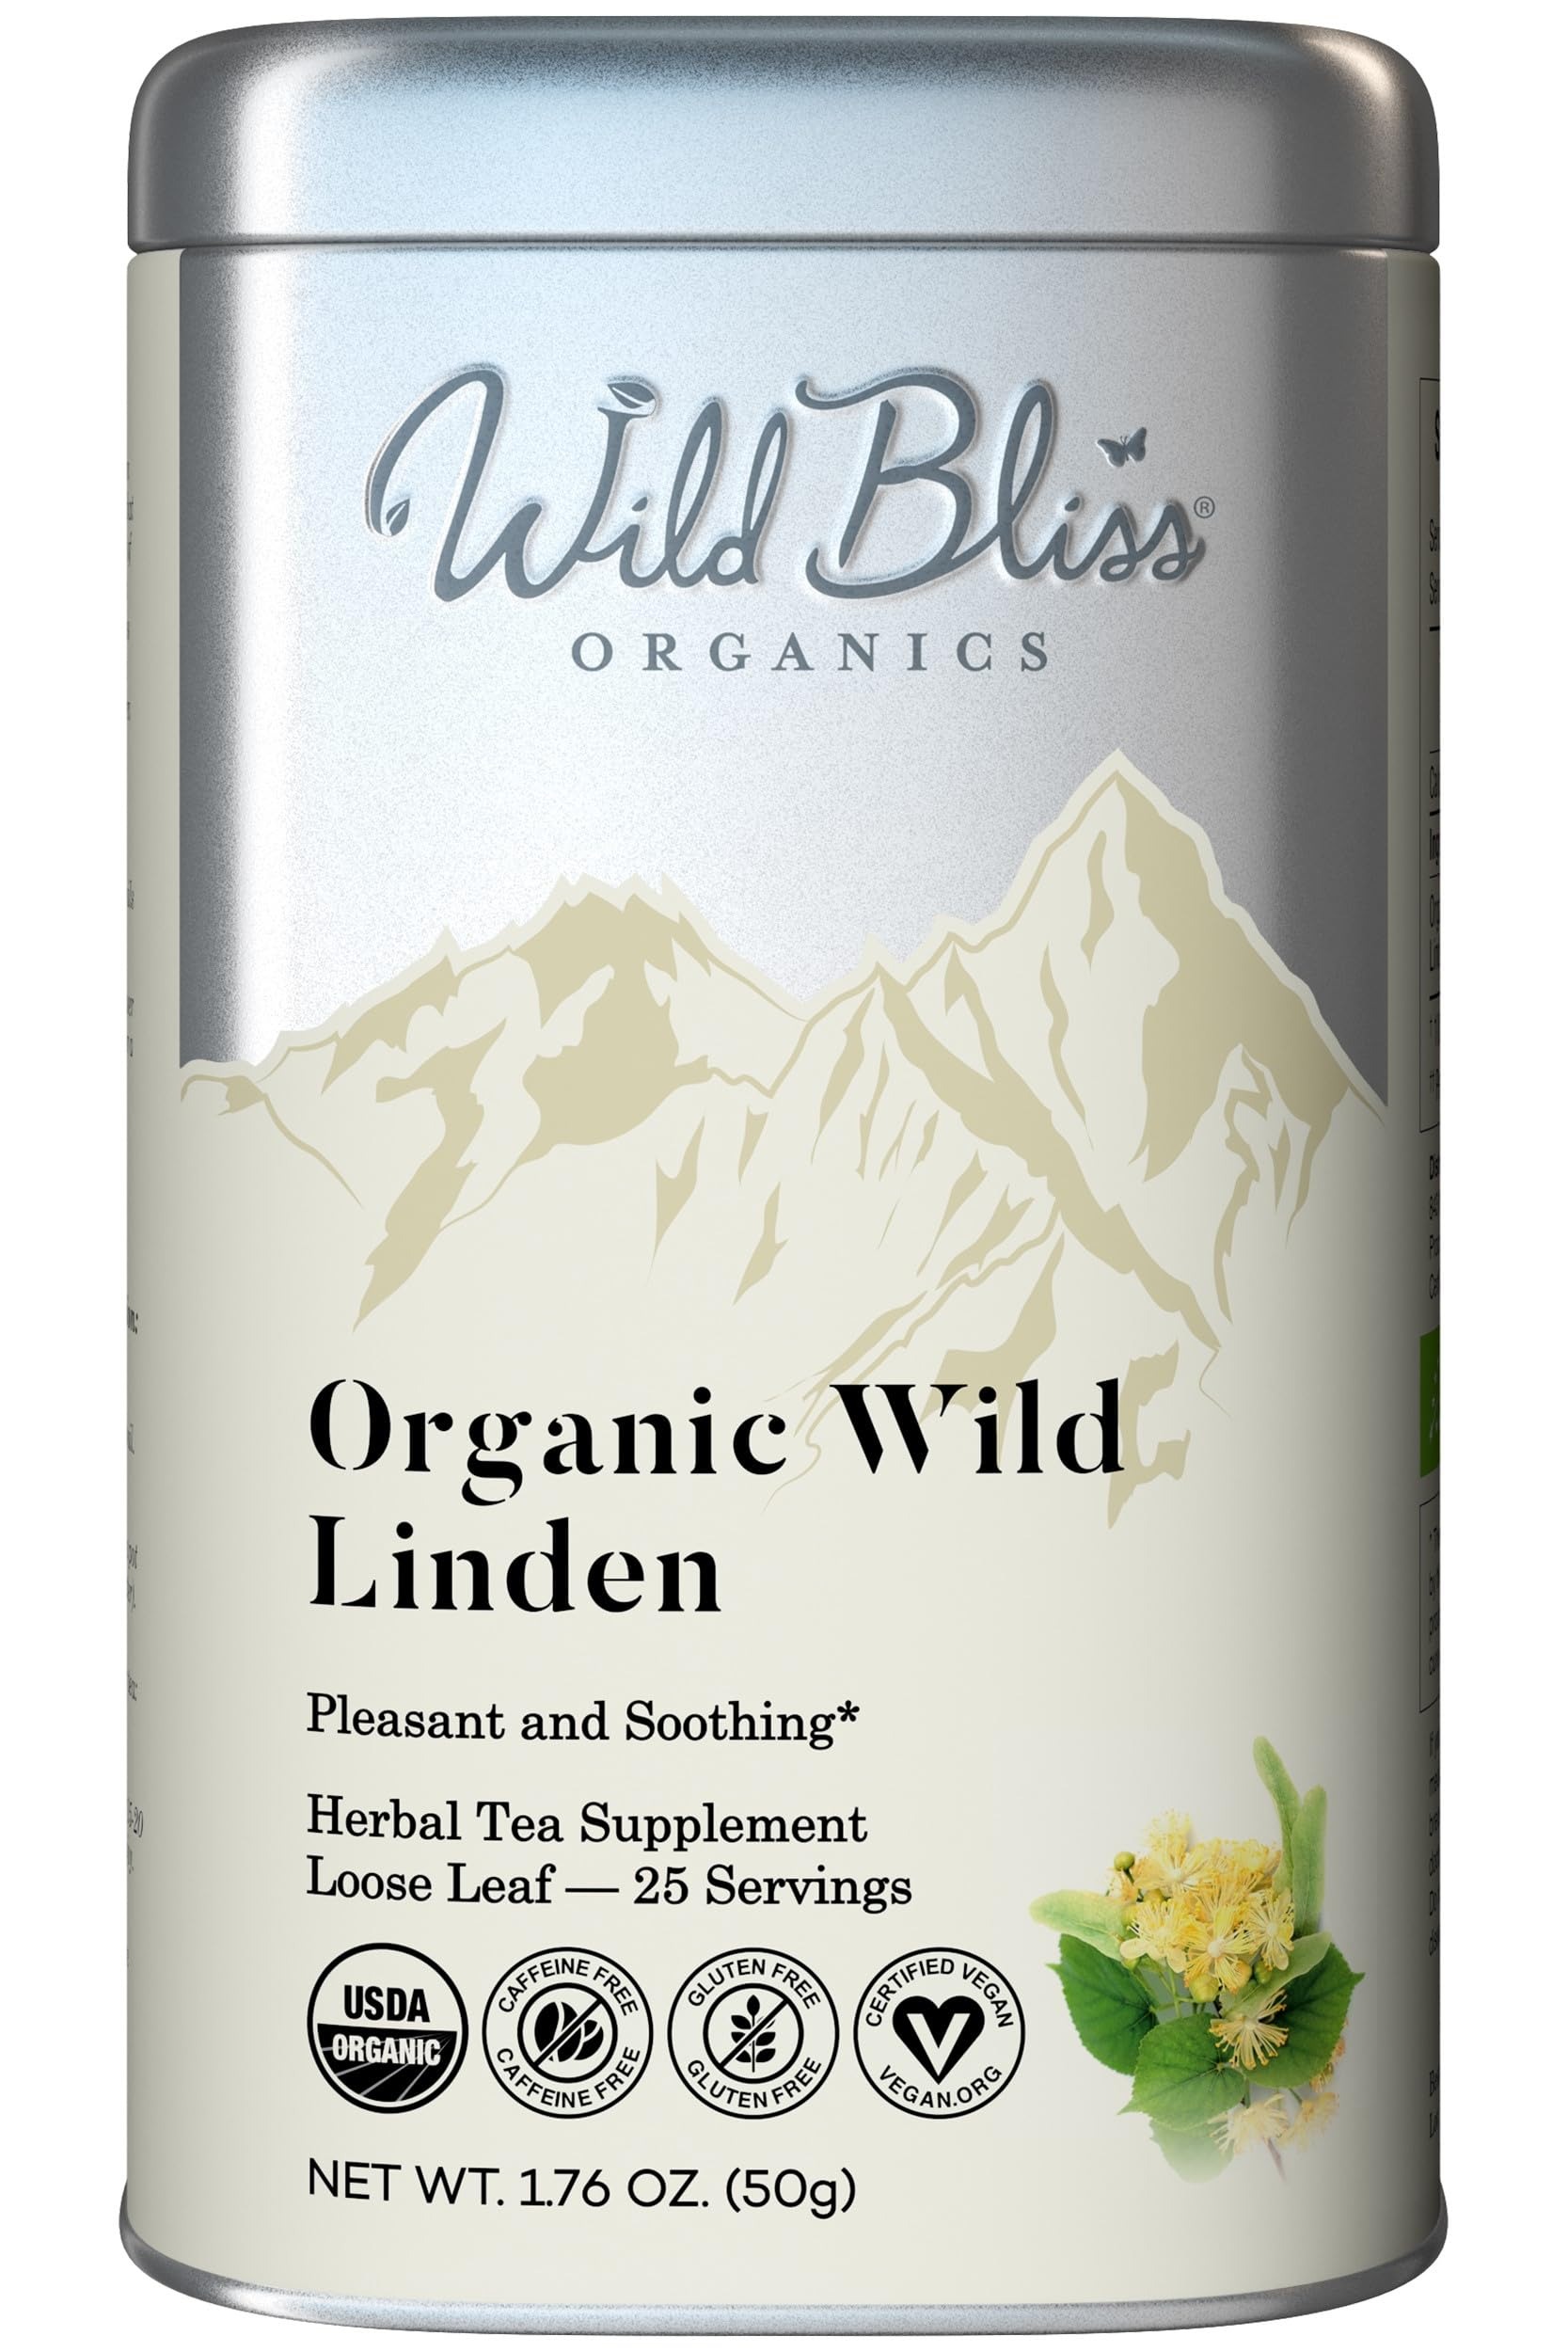
Item Name: Wild Bliss Organic Linden Flower Tea - Caffeine Free Loose Leaf Calming Herbal Tea - 1.76 Ounces - 25 Servings
Bullet Point 1: LINDEN TEA BENEFITS; A cup of honey-scented linden flower tea is the perfect way to RELAX AFTER A STRESSFUL DAY; filled with phenolic compounds, linden flower tisanes have traditionally been used as a SOOTHING BEVERAGE for both children and adults
Bullet Point 2: PURELY WILD SOURCED; USDA CERTIFIED ORGANIC; Wild Bliss linden flower tisane is 100% natural, free of agricultural chemicals, non-GMO, has no added flavors, harmful additives nor preservatives; perfect addition to any pure vegan and gluten free diet
Bullet Point 3: OUR HERBAL TEA ADVANTAGE; handpicked from the wild sub-alpine hills of Carpathian Mountains, our fresh linden flowers are immediately dried and airtight packed at the source to preserve their freshness and botanical potency
Bullet Point 4: GOOD FOR YOUR FAMILY; a soothing and comforting herbal beverage enjoyed by kids and adults any time of the day
Bullet Point 5: MAKE IT A NICE GIFT; Our cute packaging and smooth floral taste can make it a beautiful gift to someone you love
Product Description: Our herbs are gathered by hand from the sub-alpine meadows of Carpathian Mountains, one of the most bio-diverse ecosystems in Europe. Then they’re carefully dried and airtight packed to ensure maximum potency. The result—a soothing, delicious cup of wellness. A madeleine cake dipped in linden tea sets off the flow of memories that begins Marcel Proust’s In Search of Lost Time. We handpick linden’s yellow blossoms at the end of June when the flowers’ aromatic oils reach their peak. <br> <b><br>Ingredients</b>: Organic Wild Linden Flower <br> <b>Taste</b>: The linden flower carries hints of honey.
Value: 1.76
Unit: Ounce

Price: 12.99